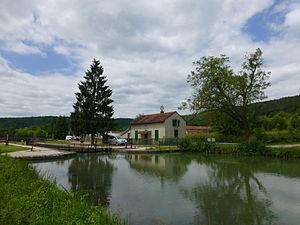
Ecluse de Saint-Rémy (Côte-d'Or) sur le canal de Bourgogne
Saint-Rémy est une commune française située dans le département de la Côte-d'Or en région Bourgogne-Franche-Comté.